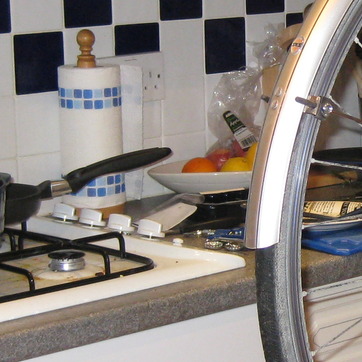
Material: ceramic